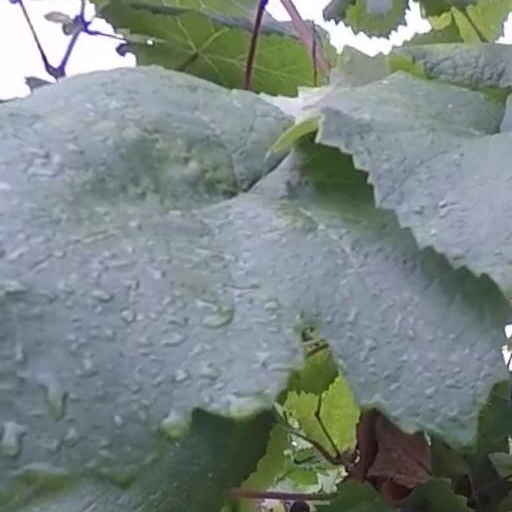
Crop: grape